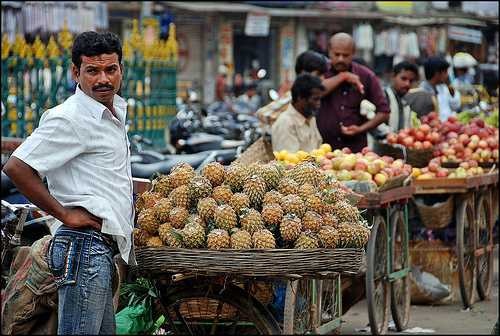
Label: Pineapple